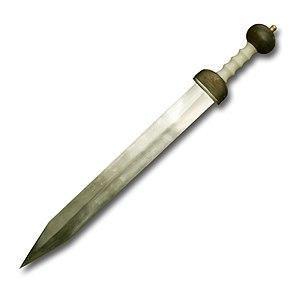
L'histoire de l’armement médiéval est marquée par la suprématie de la cavalerie, à compter de la bataille d'Andrinople où les cavaliers lourds de l'armée des Goths vainquent les cohortes de la Légion romaine.
Le glaive, mot emprunté au gaulois cladio, désigne le gladius. Cette épée courte a évolué au fil du temps et couvre une variété de formes.